Whistlejacket

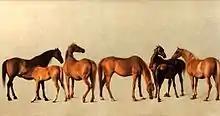
"Mares and Foals without a background", other Rockingham horses painted by Stubbs on his visit in 1762. Whistlejacket was in the pair piece showing stallions.

The Wentworth archives, "though unusually comprehensive, contain no clear reference to the commission to paint "Whistlejacket"", though some indication of the likely price comes from a receipt by Stubbs dated 30 December 1762 for "Eighty Guineas for one Picture of a Lion and another of a Horse Large as Life", probably a different picture for Rockingham's London house. Earlier in 1762, Stubbs had painted a second portrait of Whistlejacket, with two other unnamed stallions and a groom, Joshua or Simon Cobb.